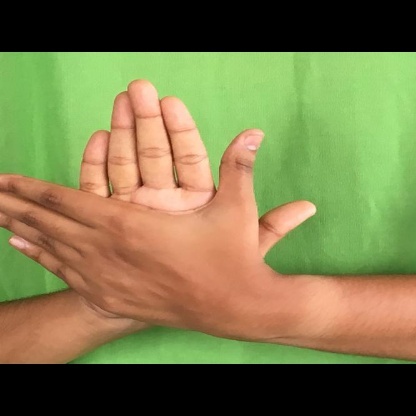
Mudra: Chakra